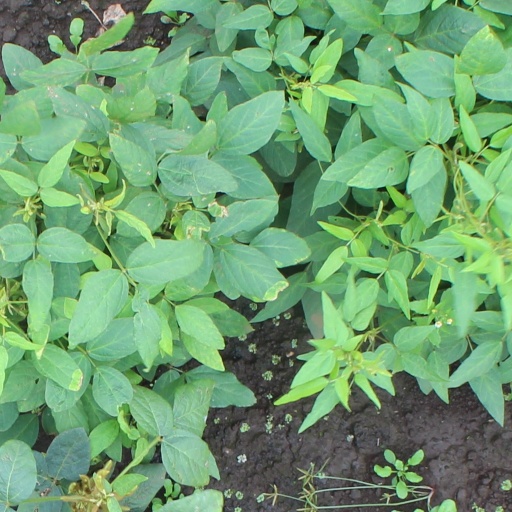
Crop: soybean